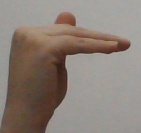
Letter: khaa